Tom of Finland (film)

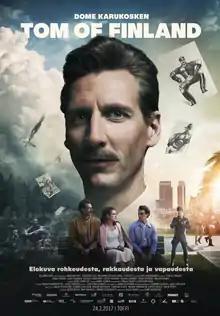
Finnish theatrical release poster

Tom of Finland is a 2017 biographical drama film directed by Dome Karukoski and written by Aleksi Bardy. It stars Pekka Strang as Touko Laaksonen, better known as Tom of Finland, a Finnish homoerotic artist.